Copper Queen Mine

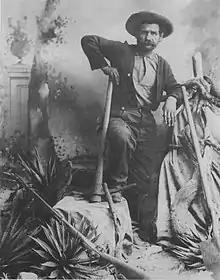
C. S. Fly's image of miner George Warren first appeared in "Souvenir of Bisbee" published in 1900. Fly's caption was, "Discoverer of the Copper Queen Mine."

The Copper Queen Mine was a copper mine in Cochise County, Arizona, United States. Its development led to the growth of the surrounding town of Bisbee in the 1880s. Its orebody ran 23% copper, an extraordinarily high grade. It was acquired by Phelps Dodge in 1885.